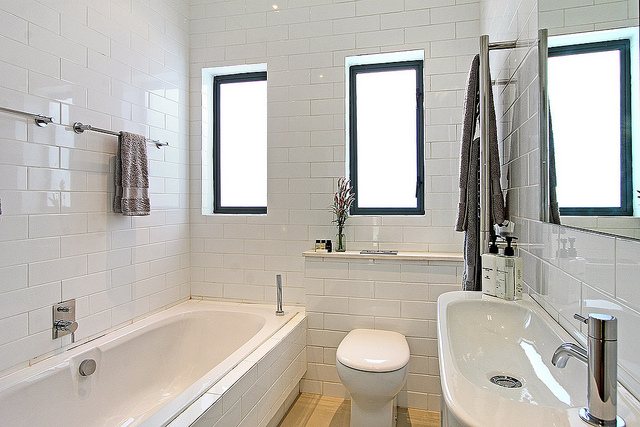
user: Given an image and a question. Answer the question in a short answer. Question: What type of bathroom is this? Short Answer:
assistant: hotel bathroom